A50 road (Northern Ireland)

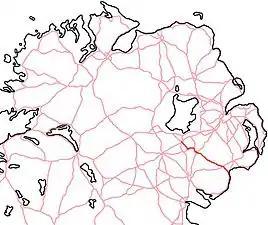
The route of the A50 in red from Portadown (Co. Armagh) to Newcastle (Co. Down)

The A50 is a road in counties Armagh and Down in Northern Ireland. It starts in the town of Portadown and continues through Gilford, Lawrencetown, Banbridge, Katebridge, Moneyslane, Ballyward and Castlewellan, before arriving in the seaside town of Newcastle on the Irish Sea, located at the foot of Slieve Donard.